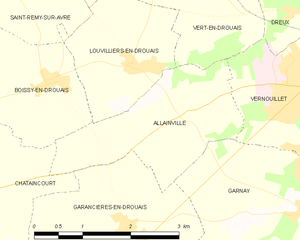
Allainville est une commune française du département d'Eure-et-Loir en région Centre-Val de Loire, située à 6 km de Dreux, 39 km de Chartres et 78 km de Paris.